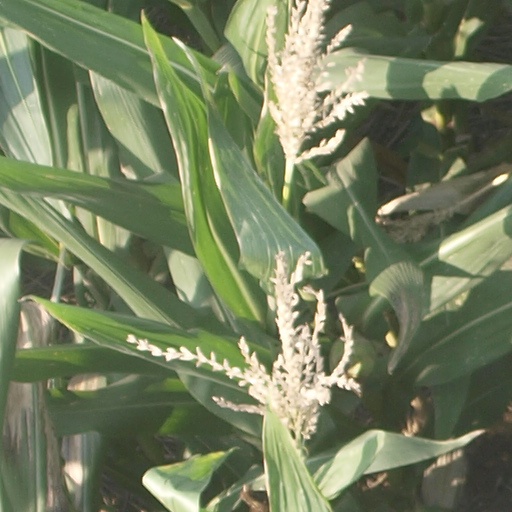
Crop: maize; corn